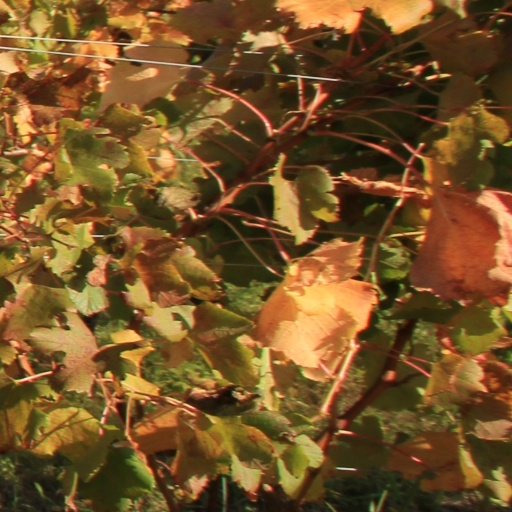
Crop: grape